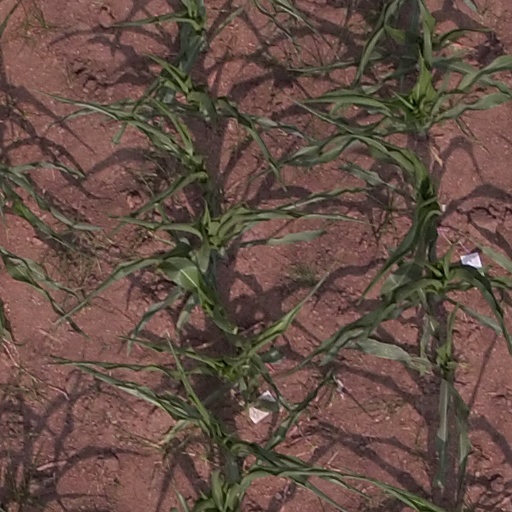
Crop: maize; corn